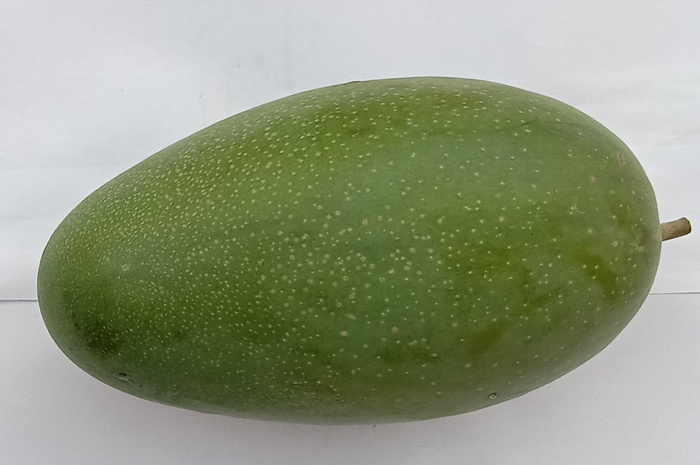
Mango variety: Dosehri